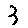
Label: 3